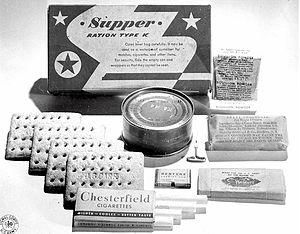
La ration alimentaire de l'armée américaine est la ration alimentaire fournie aux soldats des forces armées des États-Unis.
La ration K est une ration alimentaire de combat américaine apparue durant la Seconde Guerre mondiale.